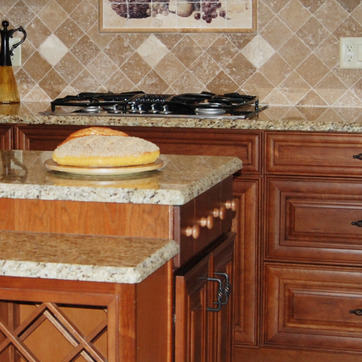
Material: polishedstone